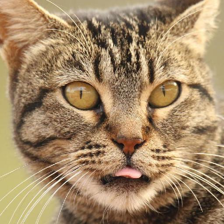
Label: animals